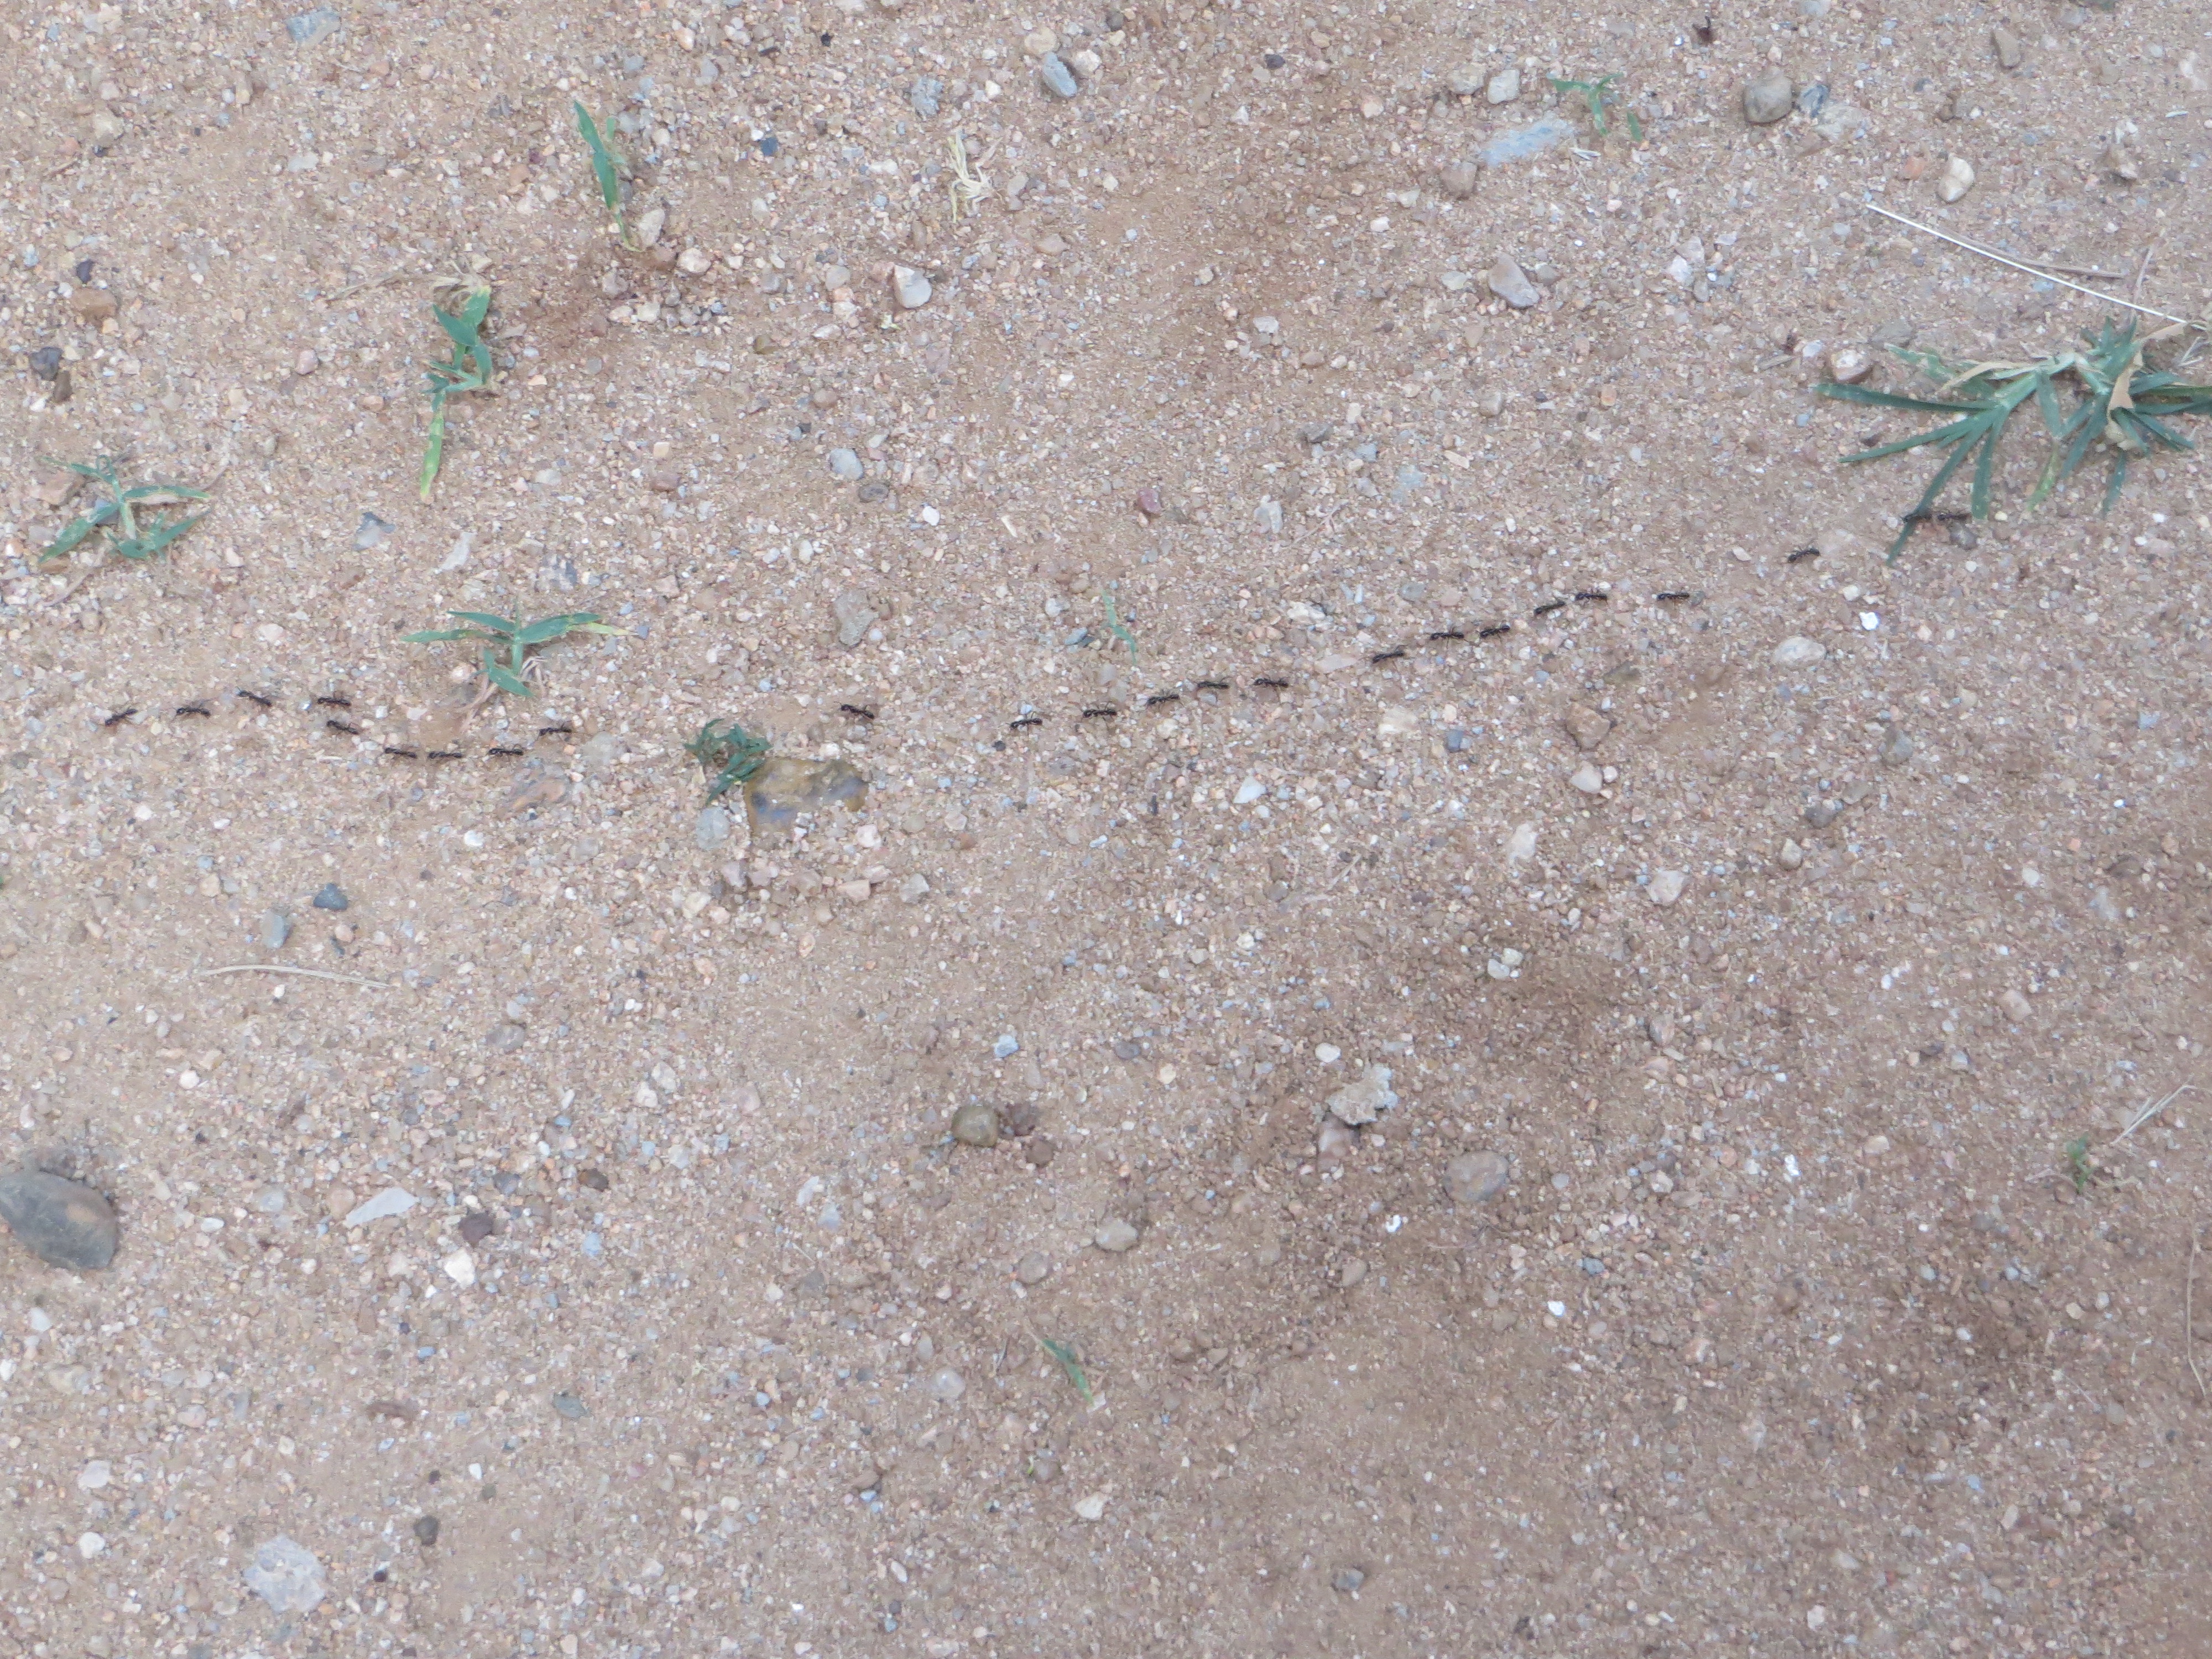
sand, floor, wall, asphalt, soil, material, flooring, road surface